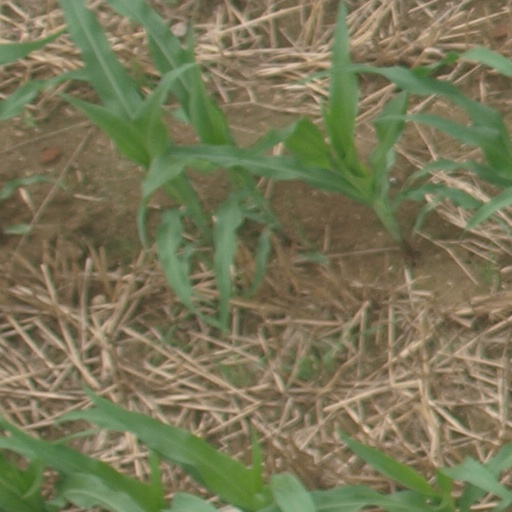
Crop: maize; corn